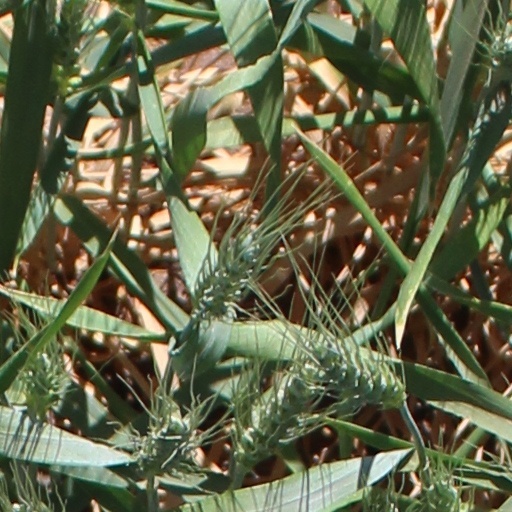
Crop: wheat